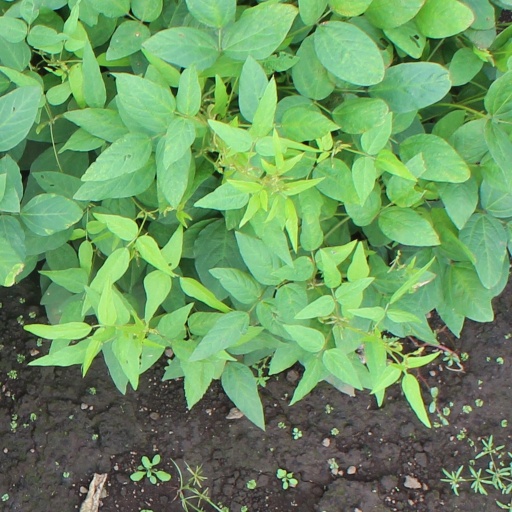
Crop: soybean